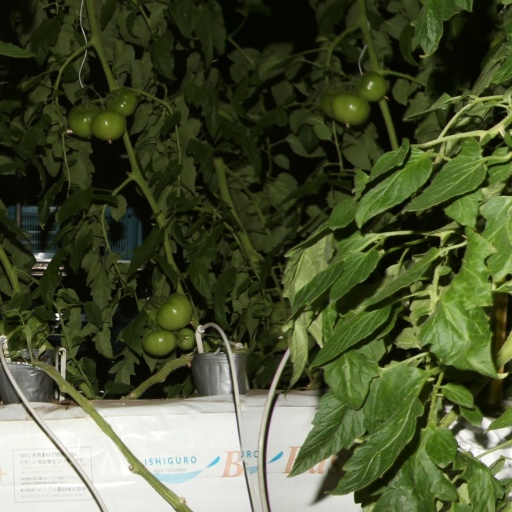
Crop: tomato